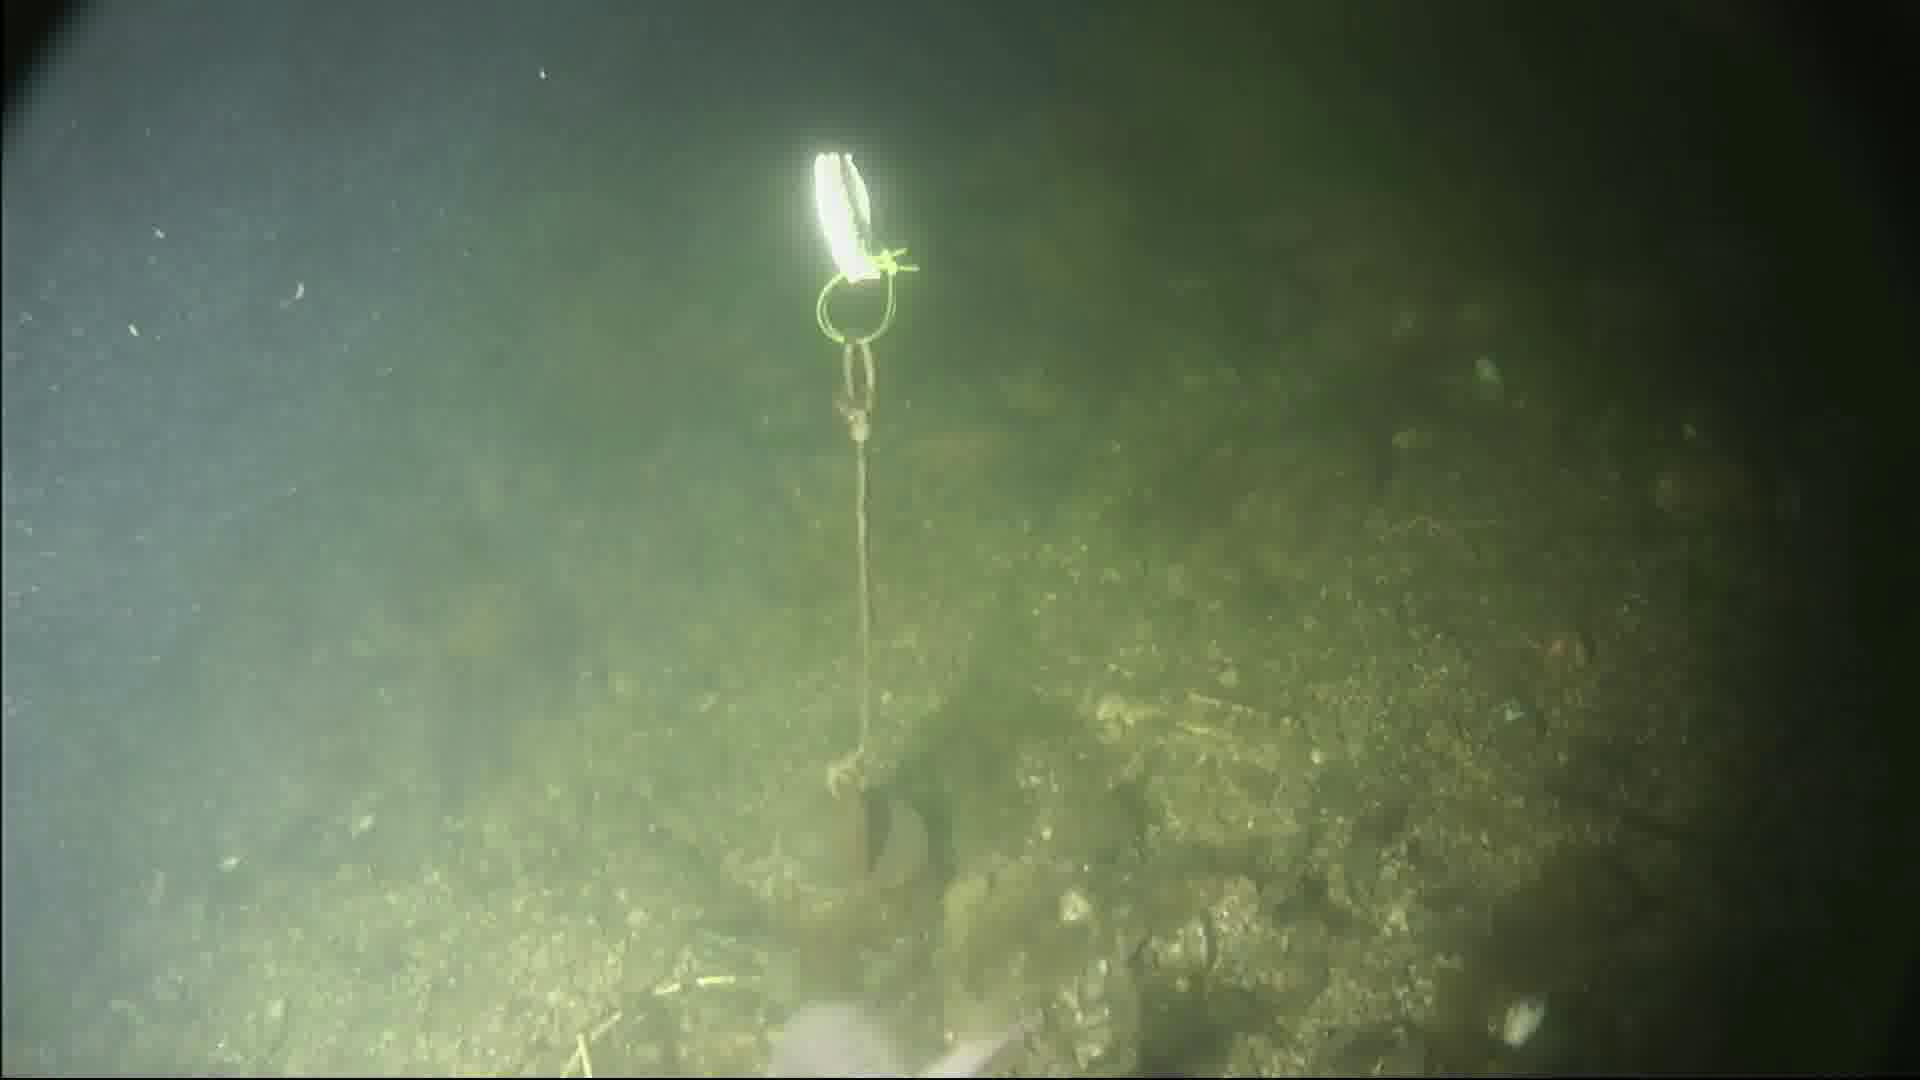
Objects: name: fish